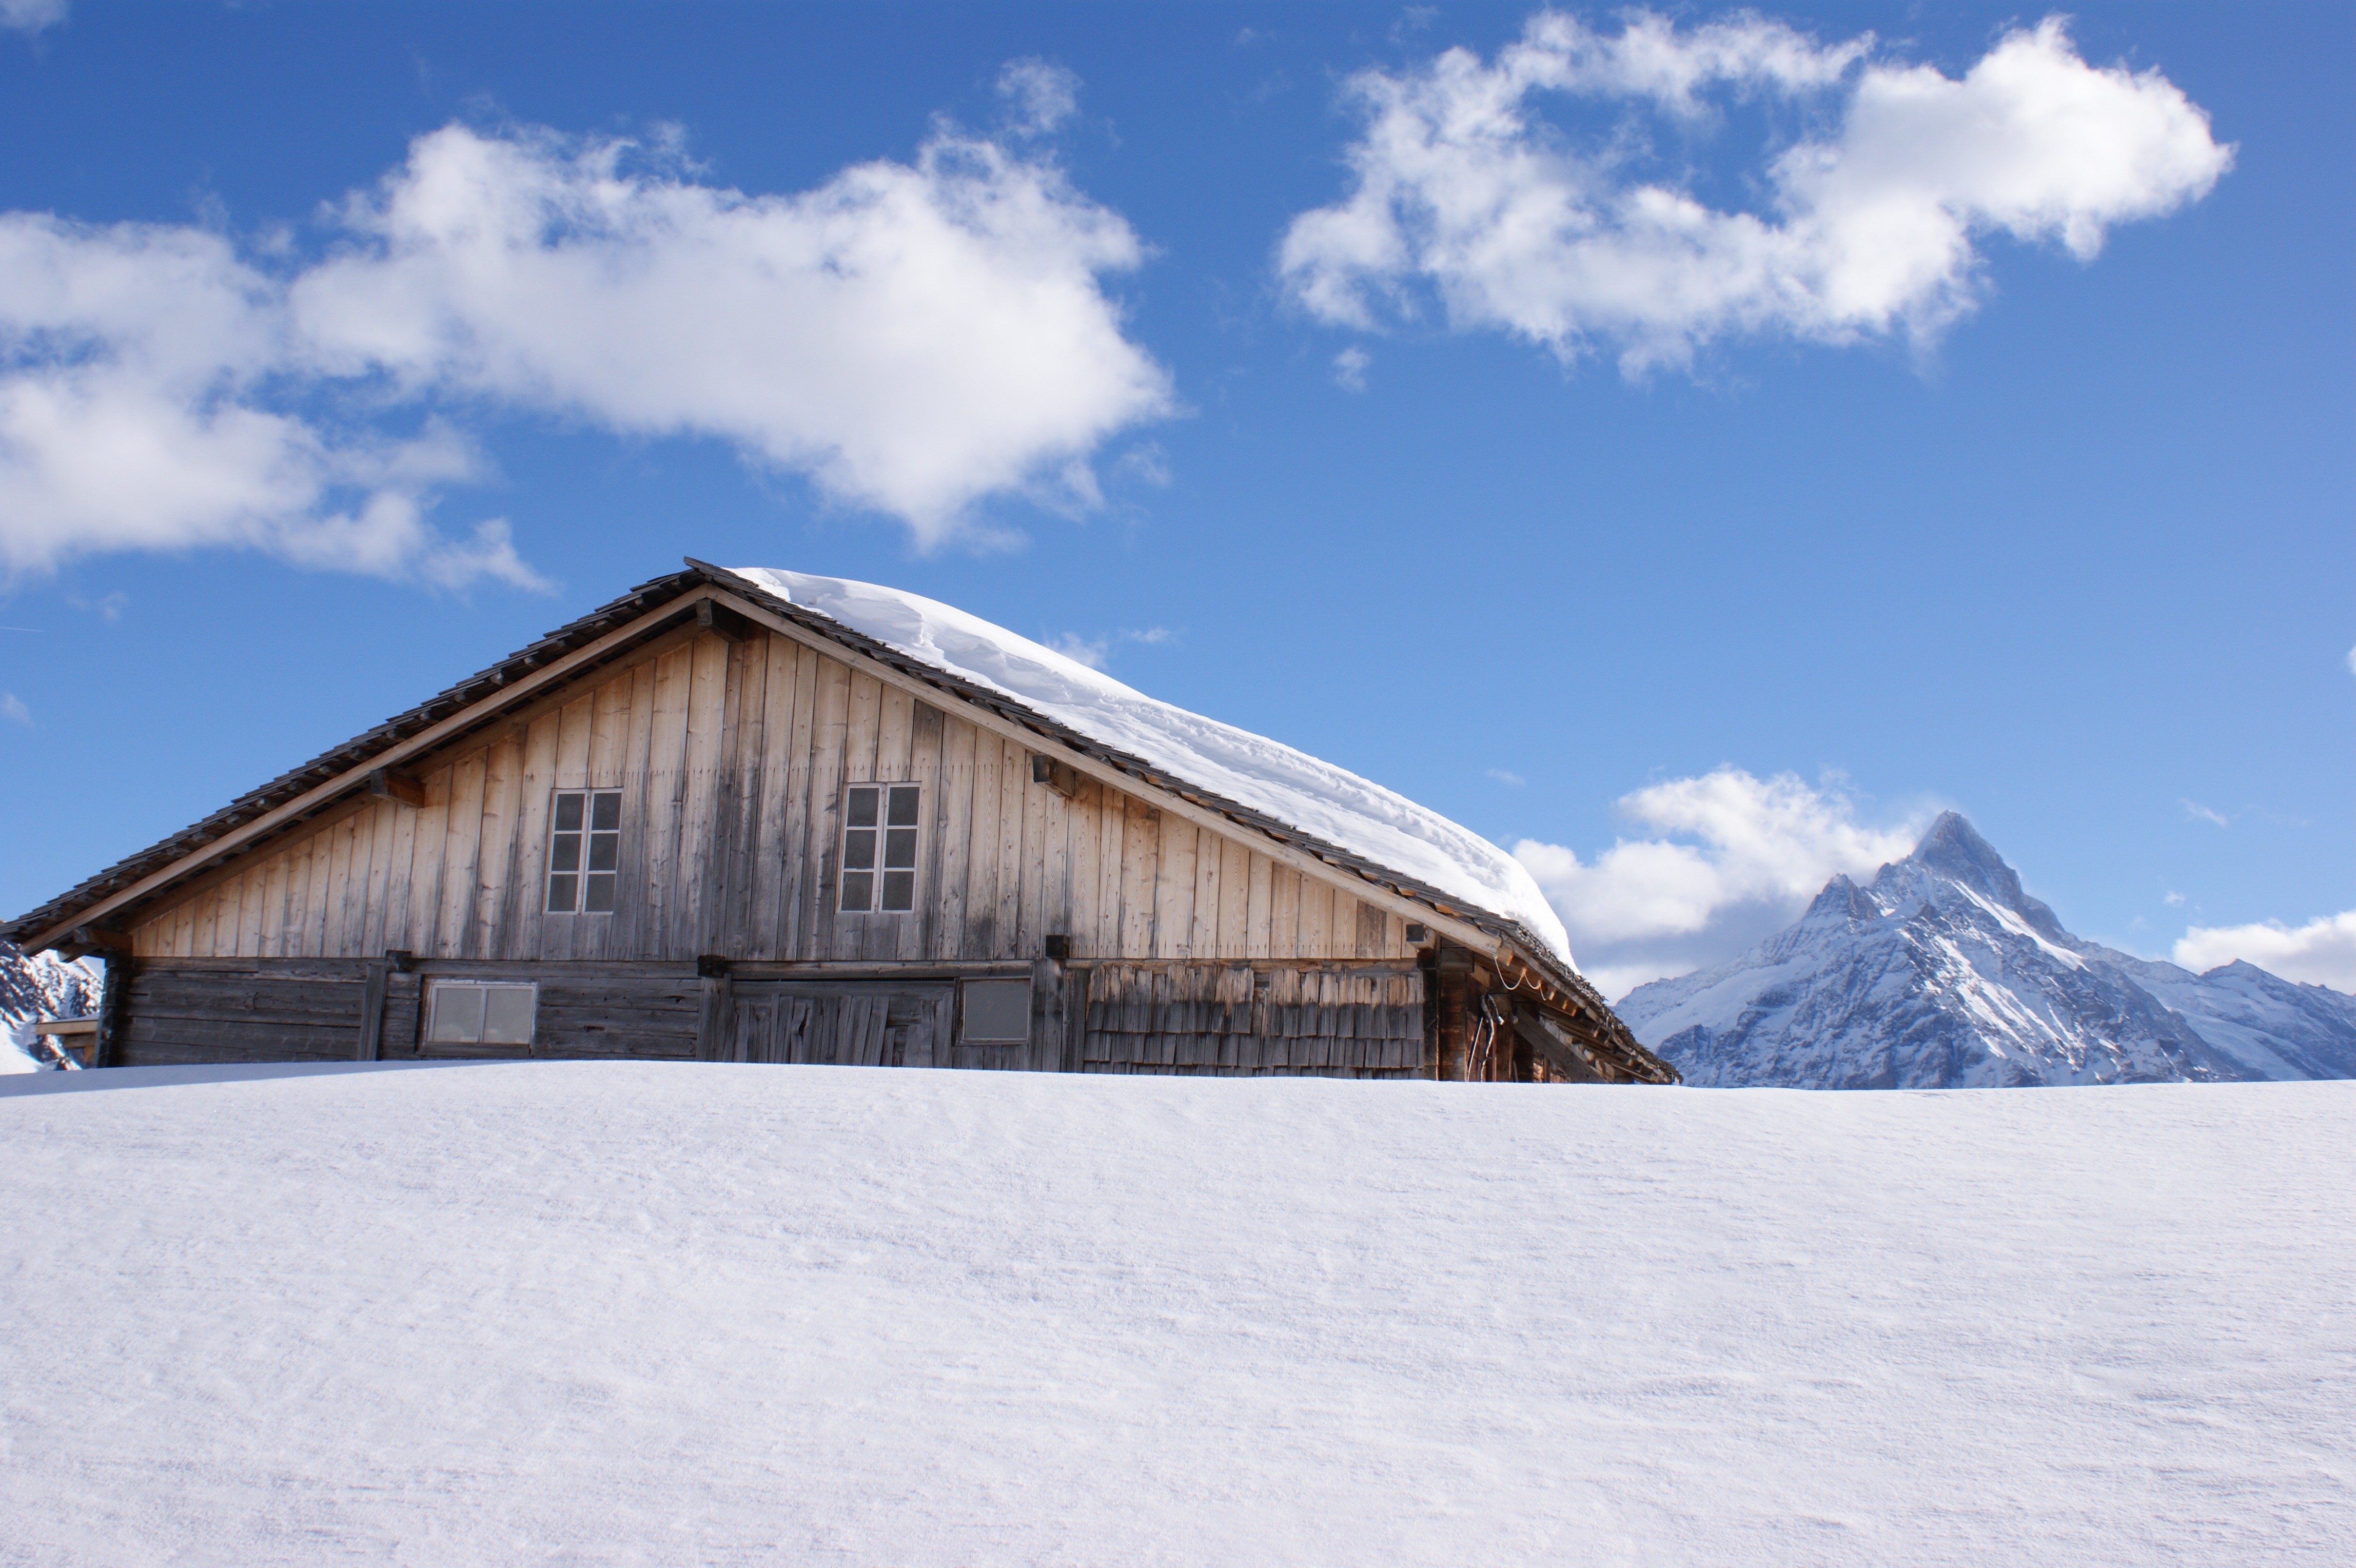
landscape, mountain, snow, winter, sky, white, mountain range, rest, winter dream, wintry, winter magic, nice weather